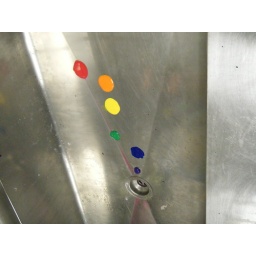
Coloured paint draining in water sink 15